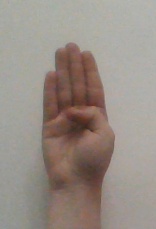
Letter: kaaf